Swifties

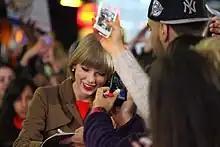
Taylor Swift interacting with the Swifties gathered outside the "Good Morning America" studio in New York City (2012)

Swifties are the fandom of the American singer-songwriter Taylor Swift. Regarded by journalists as one of the largest, and most devoted fanbases, Swifties are known for their high levels of participation, community, and cultural impact on the music industry and popular culture. They are a subject of widespread coverage in the mainstream media.